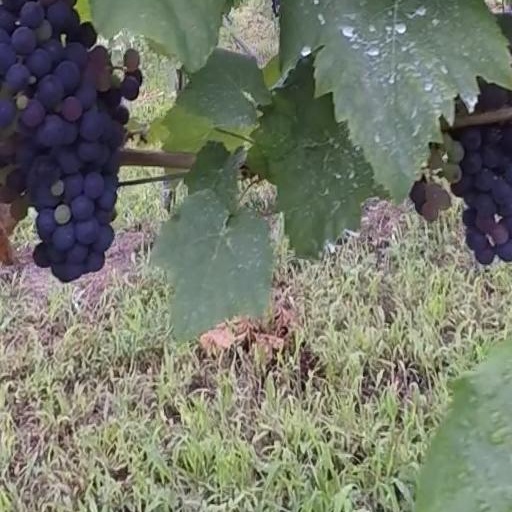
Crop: grape